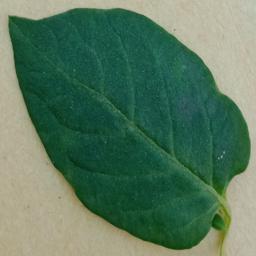
Label: Potato___Healthy